Cantwell's Castle

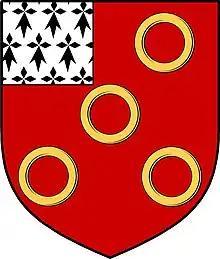

In 1381, then called Cantwellscourt is described as "with a good castle in repair and a water mill". Both are still shown on the Down Survey map, but there are no longer any traces of the mill. The Down Survey shows a second castle north of the ruins of the tower house which was known as Cantwell's Court. Between the two locations, cropmarks still indicate a settlement and the fields are still known as the "Castle Field", "Court Field" and "Near Court Field" (see illustration to the left).